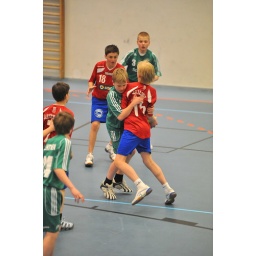
Akilles and Dicken Red played in the finals of the HC Fenix cup for 96-born boys this year.